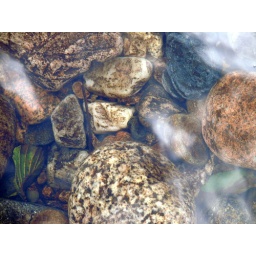
Worlds of rocks under the crystal clear water